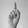
ASL letter: D